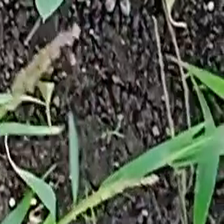
Weed species: Digitaria_SP_(Digitaria Sanguinalis )